Cross-strait relations

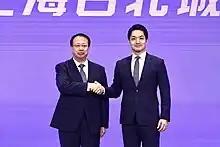
Shanghai Mayor Gong Zheng and Taipei Mayor Chiang Wan-an shaking hands at the 2023 Shanghai-Taipei City Forum

With the prospect of Taiwan's DPP taking control of the presidency and legislature in the upcoming 2016 elections, Ma and Xi met on 7 November 2015 in Singapore, marking the first meeting between leaders of the two sides since the end of the Chinese Civil War in 1949. They met within their capacity as "Leader of Mainland China" and "Leader of Taiwan" respectively and addressed each other as "mister". No major agreements were reached on the occasion, however, a hotline connecting the head of the Mainland Affairs Council and the head of the Taiwan Affairs Office was established at the end of 2015.